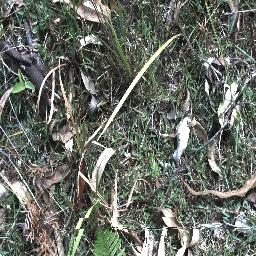
Label: negative